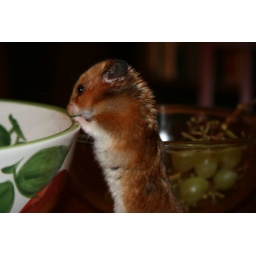
Squeaky checking out the fruit in the fruit bowl